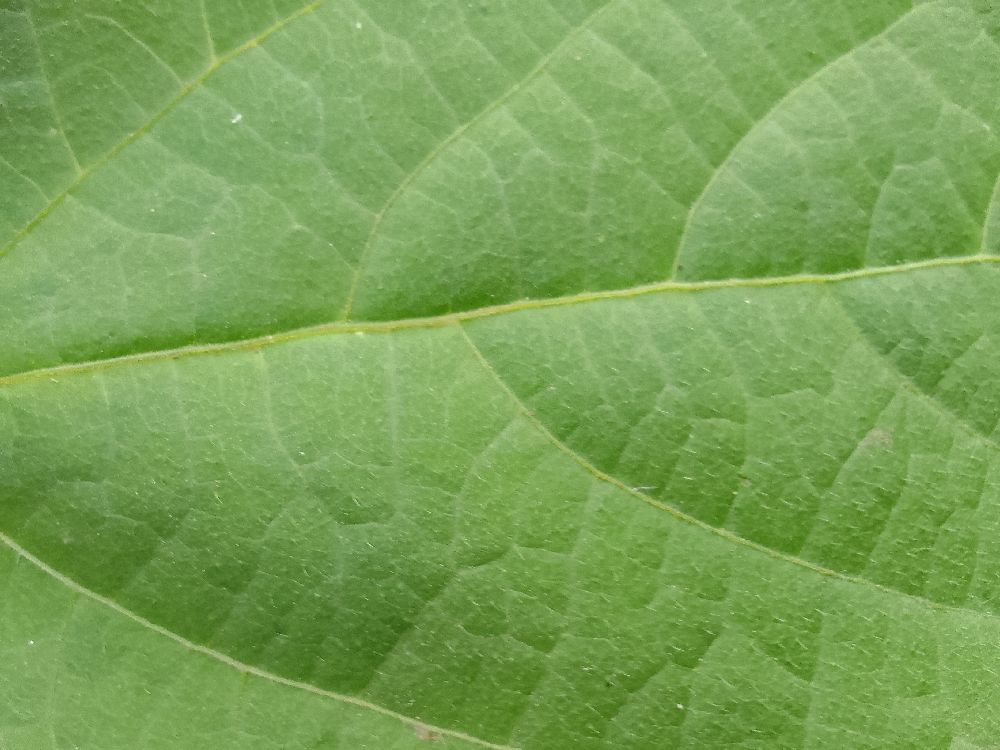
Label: healthy